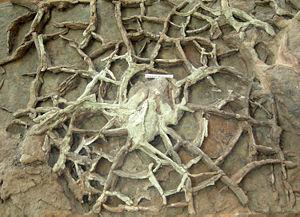
La dessiccation est un procédé d'élimination de l'eau d'un corps à un stade poussé. Il s'agit d'une déshydratation visant à éliminer autant d'eau que possible. Ce phénomène peut être naturel ou forcé.